Yawn

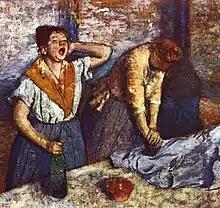
"Two women ironing", one with a yawn, by Edgar Degas

Nervousness, which often indicates the perception of an impending need for action, has also been suggested as a cause. Anecdotal evidence suggests that yawning helps increase a person's alertness. Paratroopers have been noted to yawn during the moments before they exit their aircraft.